Hephthalites

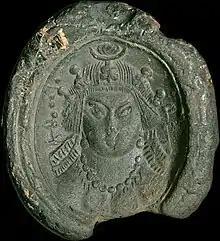

The Hephthalites called themselves "ēbodālo" (Bactrian: ; Greek script: ηβοδαλο) in their inscriptions, which was commonly abbreviated to (ηβ, "eb") in their coinage. An important and unique seal, held in the private collection of Professor Dr. Aman ur Rahman and published by Nicholas Sims-Williams in 2011, shows an early Hepthalite ruler with a round beardless face and slanted almond-shaped eyes, wearing a radiate crown with a single crescent, and framed by the Bactrian script legend ηβοδαλο ββγο ("The Lord ["Yabghu"] of the Hephthalites"). The seal is dated to the end 5th century- early 6th century CE. The ethnic name "Ebodalo", and title "Ebodalo Yabghu", have also been discovered in contemporary Bactrian documents of the Kingdom of Rob describing administrative functions under the Hephthalites.